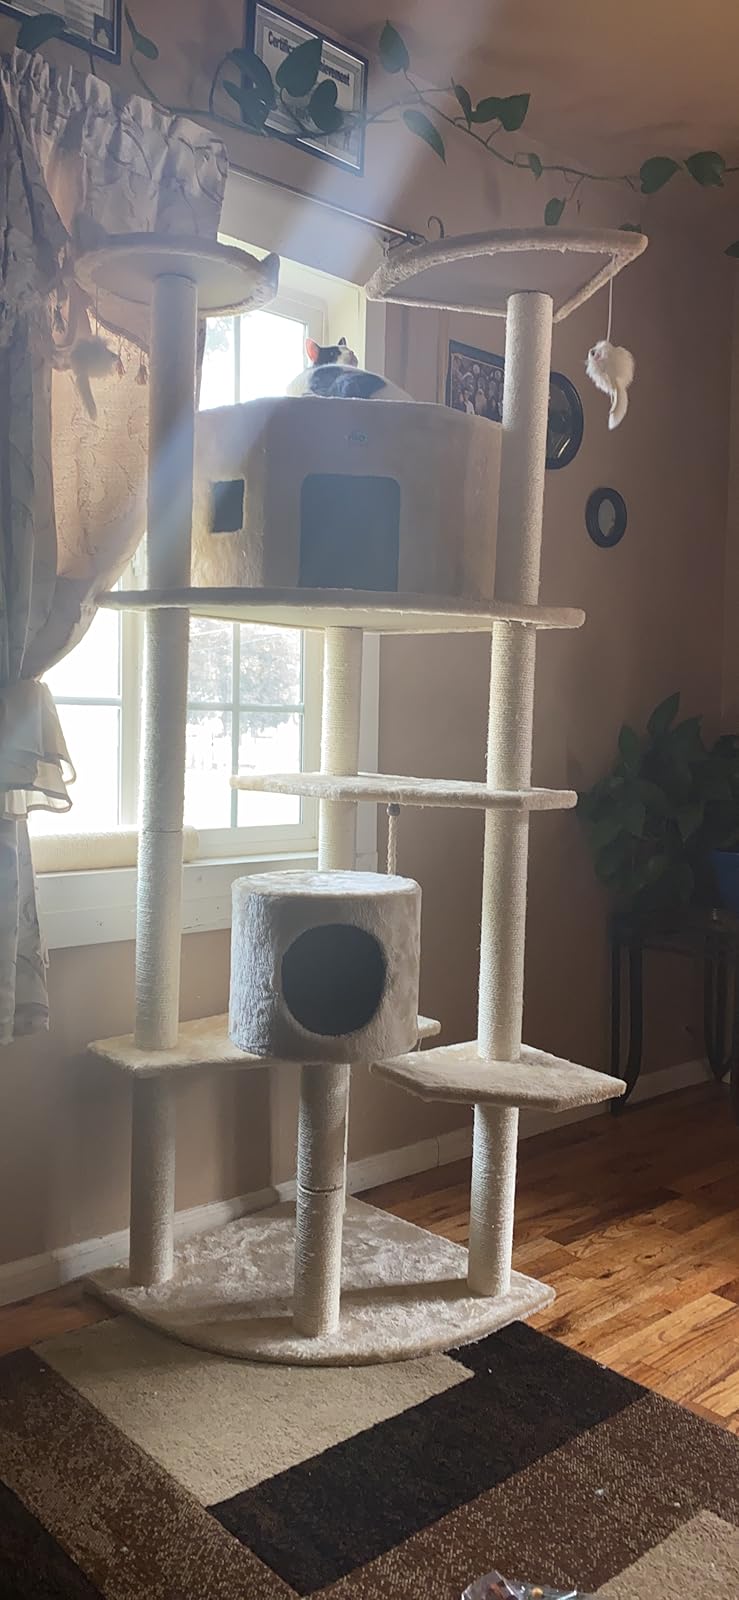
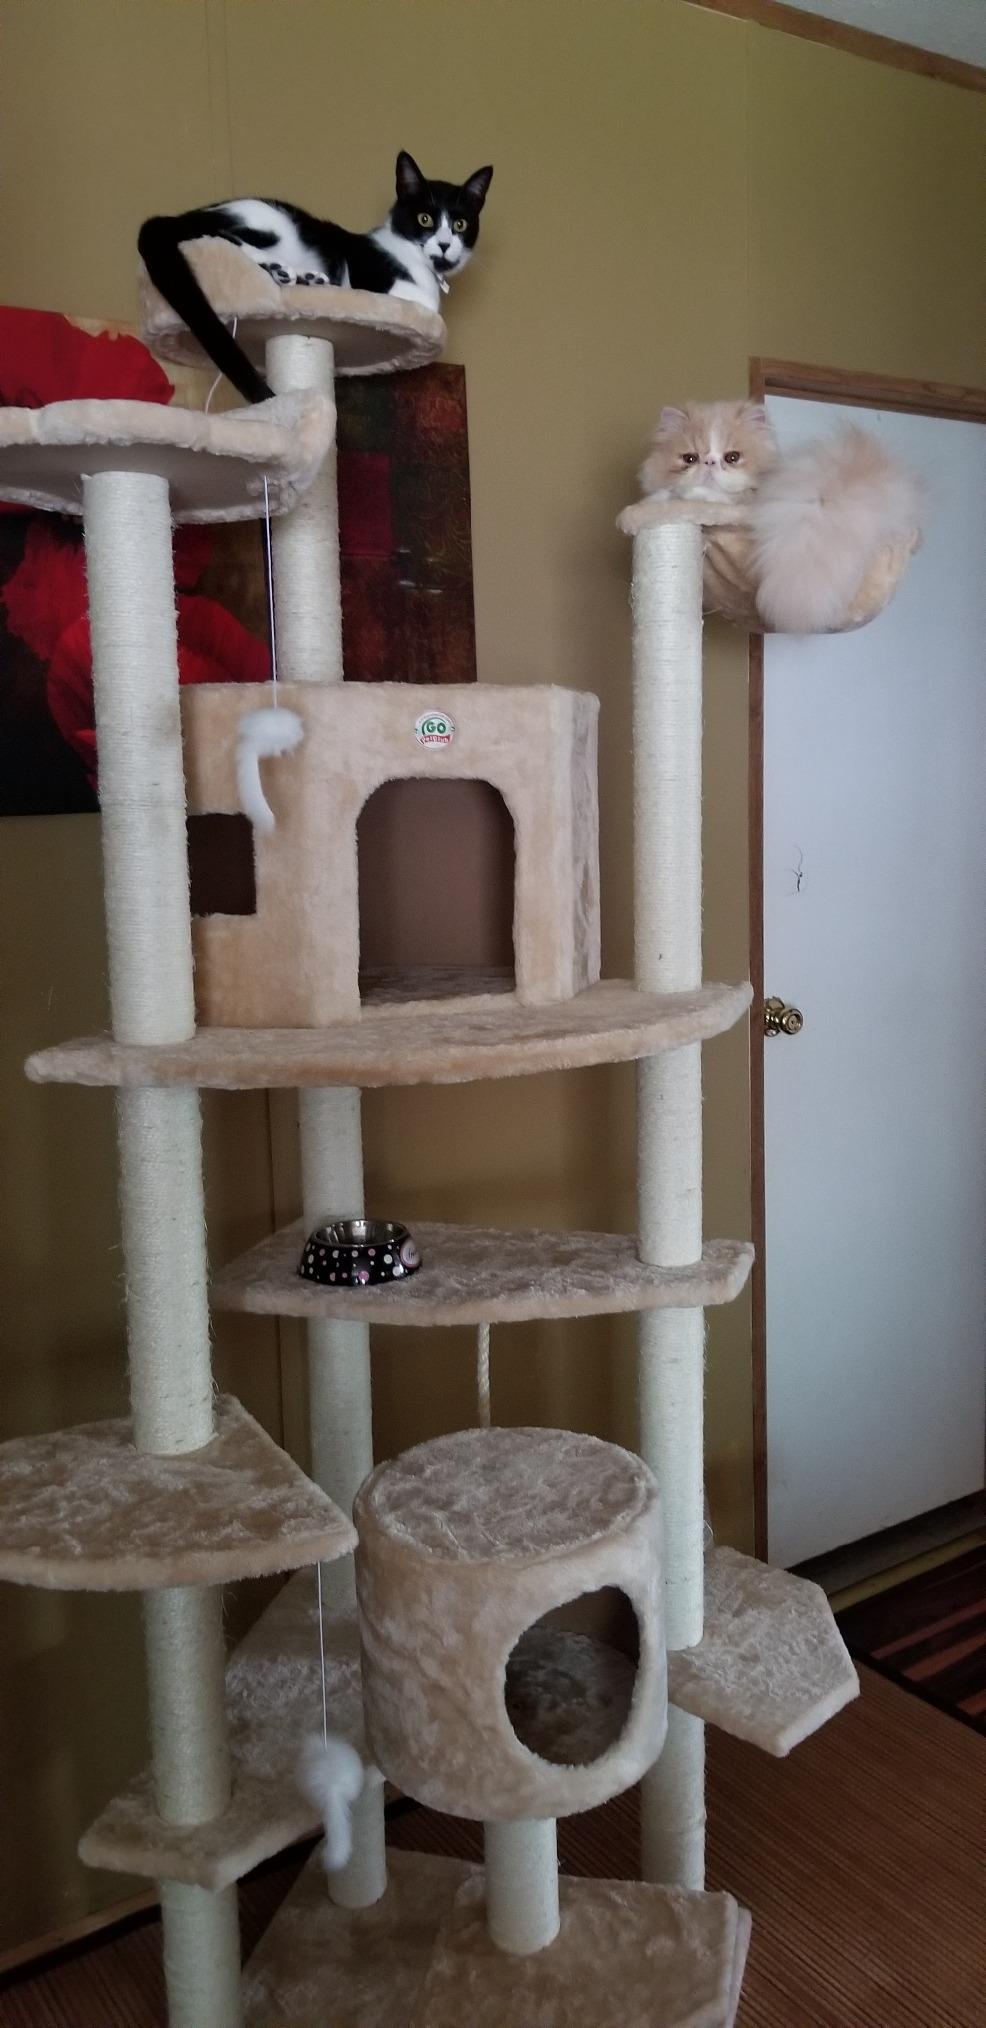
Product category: items_cat tree
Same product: yes